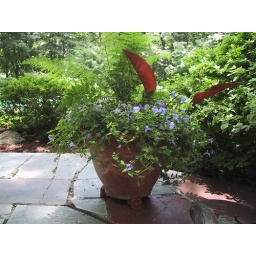
Lady in red fern with Philo. and Torenia